Martin Garralaga

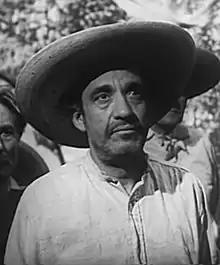
Garralaga in "The Fighter" (1952)

Martín Garralaga (10 November 1894 – 12 June 1981) was a Spanish actor who worked in Hollywood from the 1930s through the 1960s. He was married to opera singer and actress Rosa Rey.